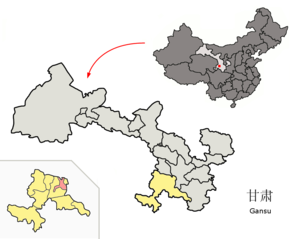
Le xian de Lintan est un district administratif de la province du Gansu en Chine. Il est placé sous la juridiction de la préfecture autonome tibétaine de Gannan.